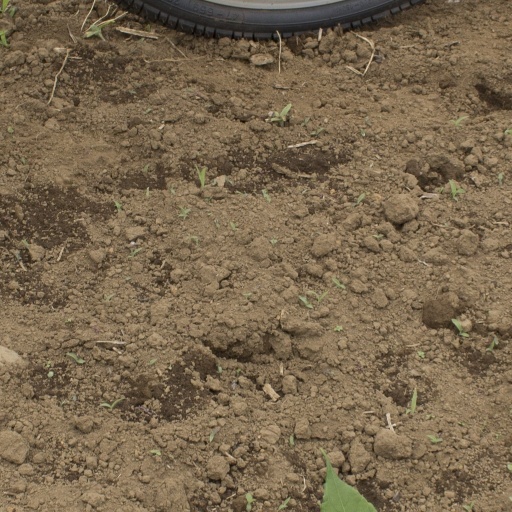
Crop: Jerusalem artichoke